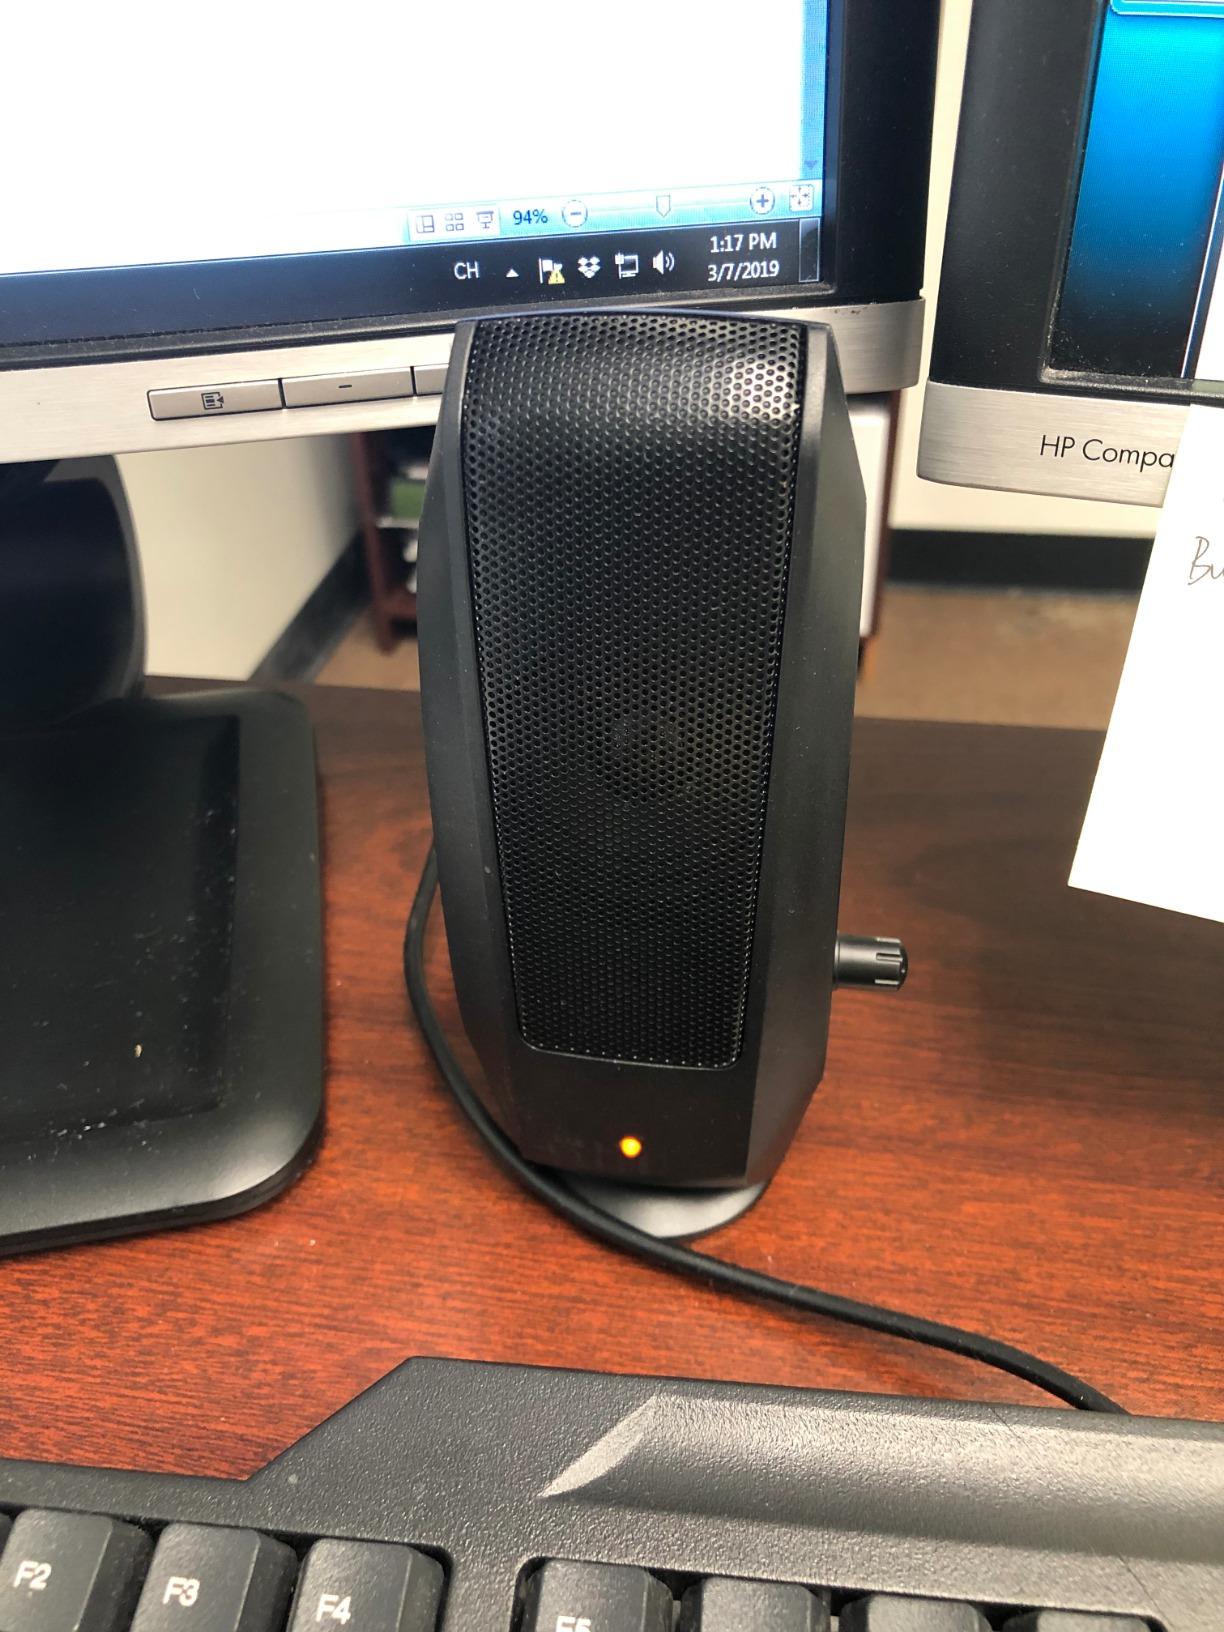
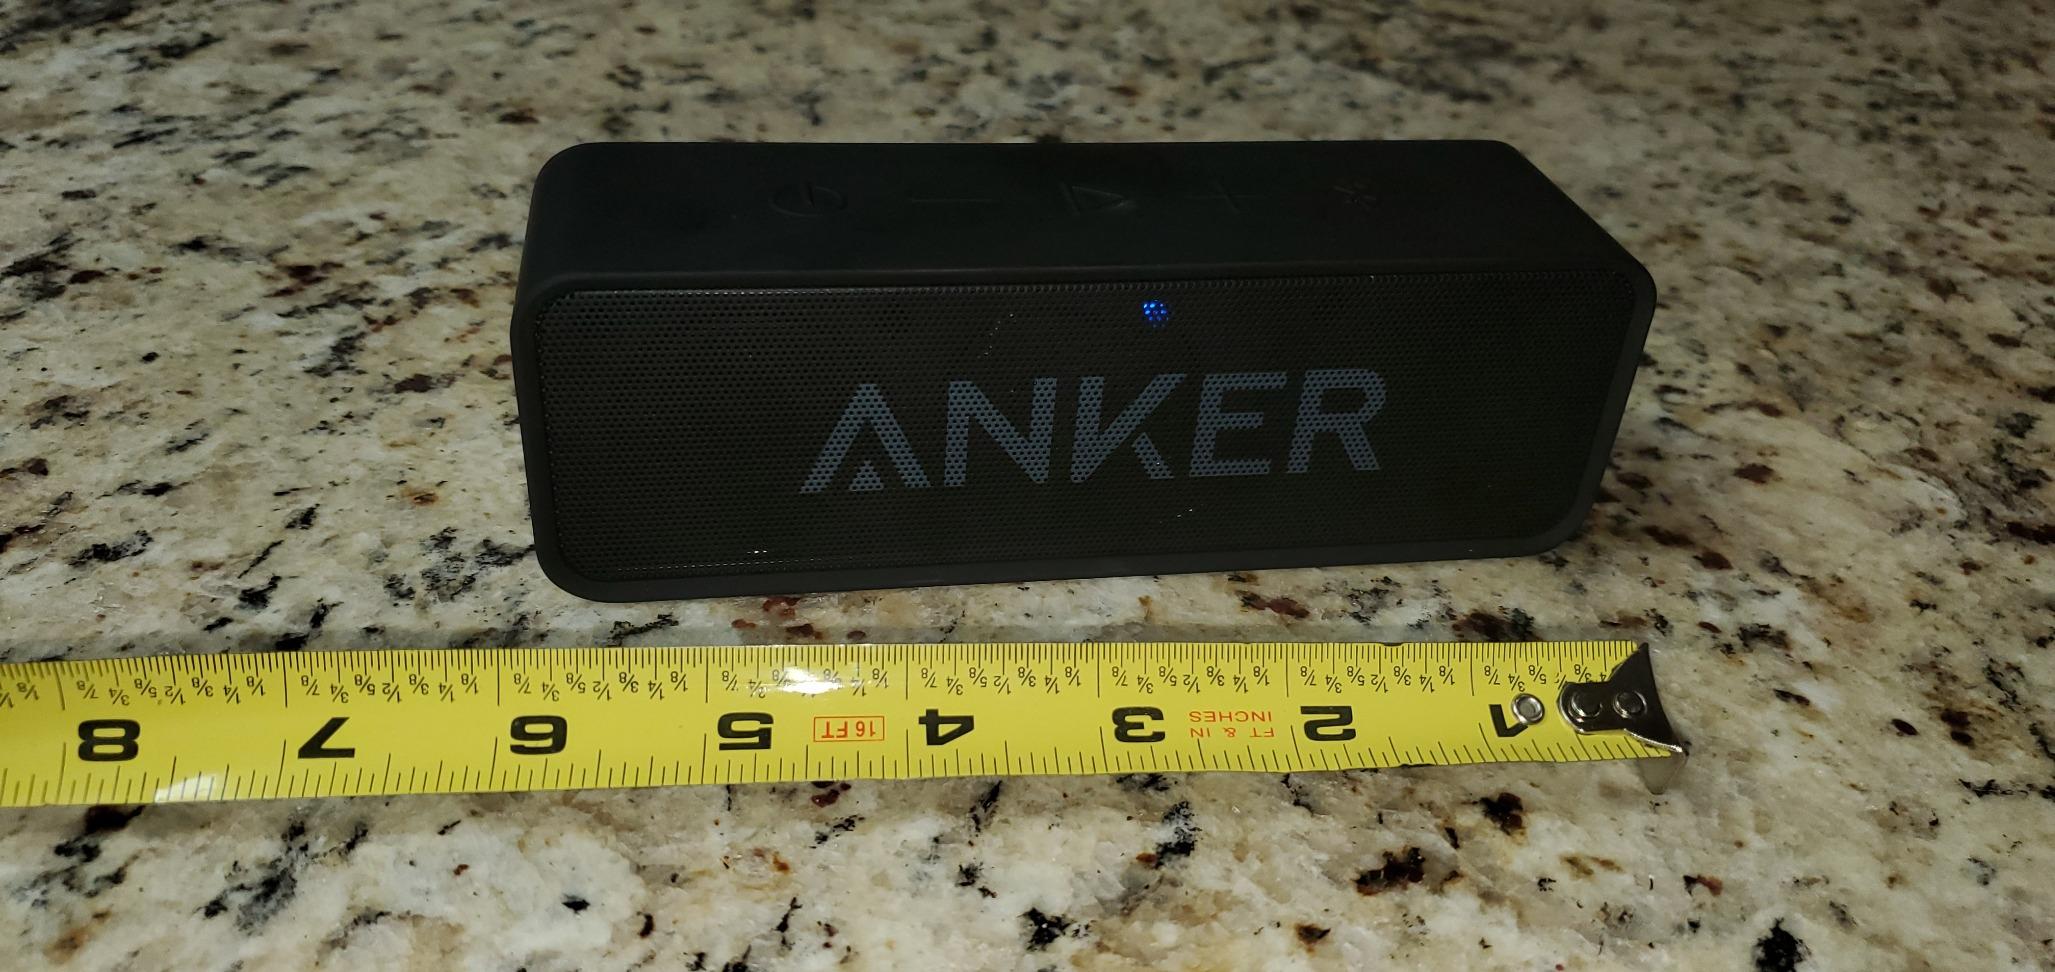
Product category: speaker
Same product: no